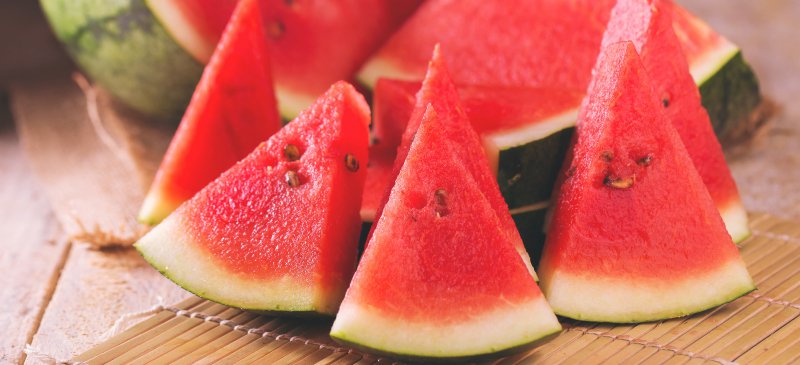
Label: Watermelon